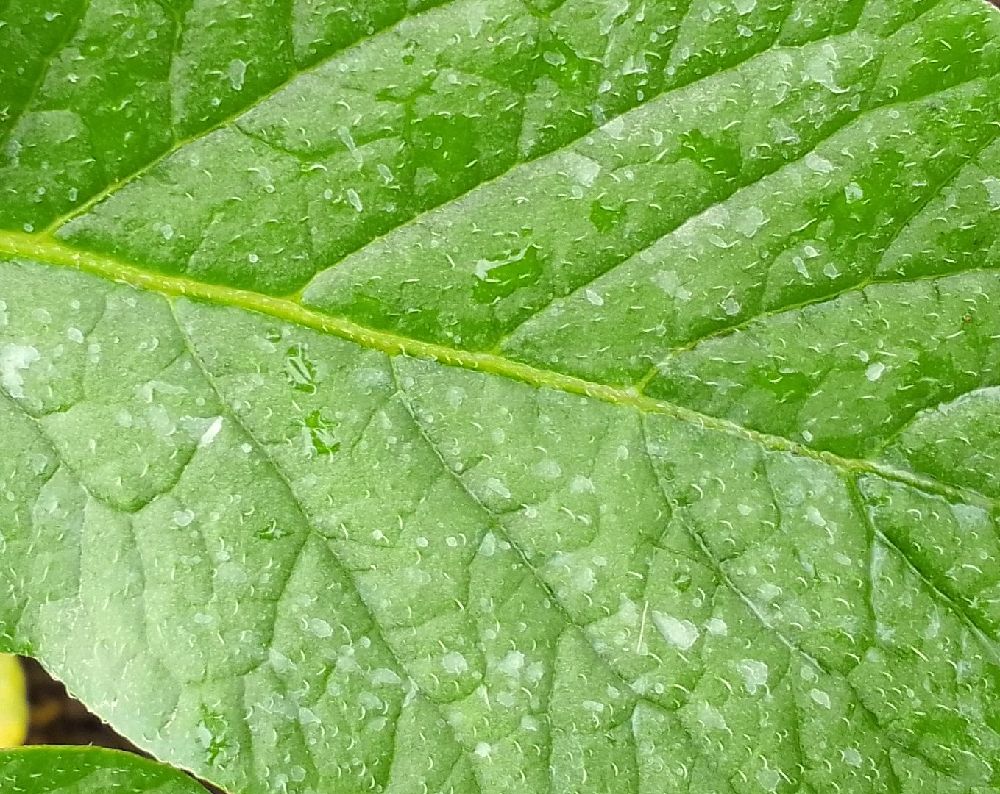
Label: Healthy